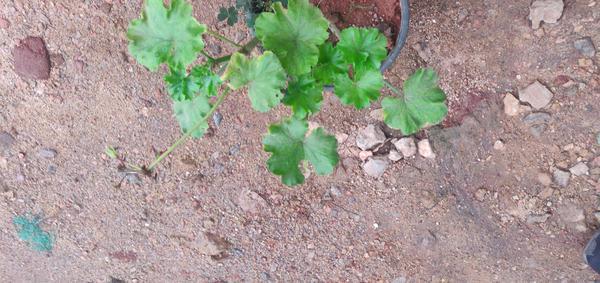
Plant: Geranium